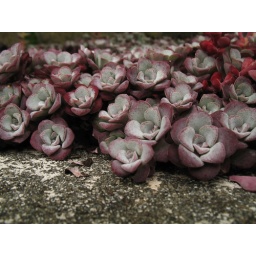
Found on a wall in front of a house down our street.